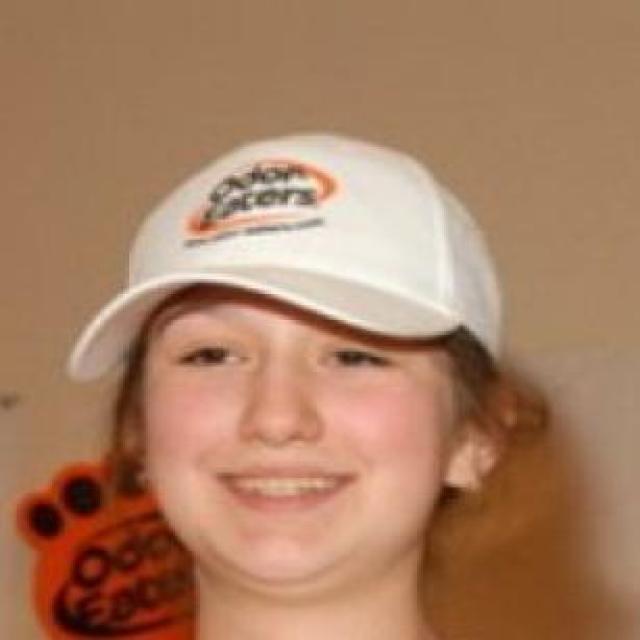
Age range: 0-12